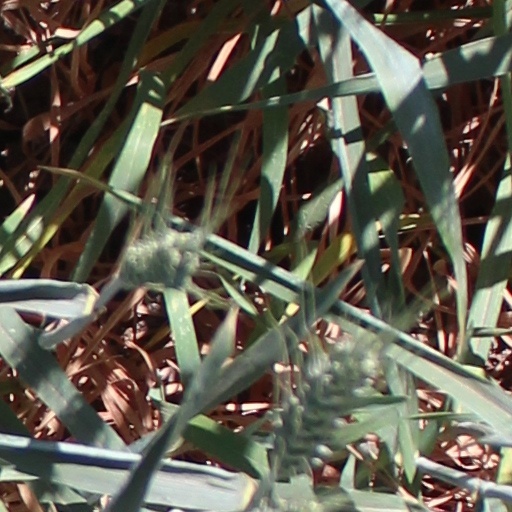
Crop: wheat